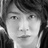
Emotion: neutral